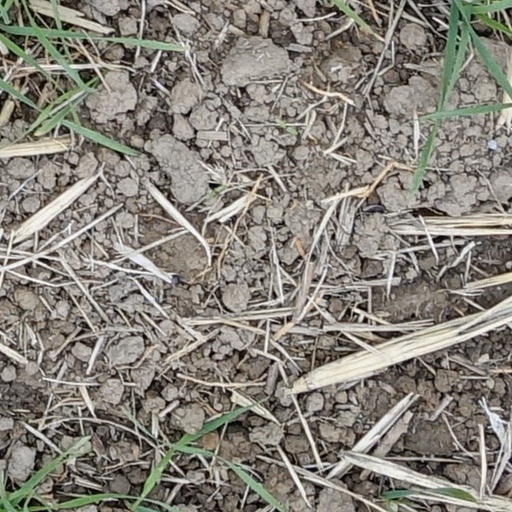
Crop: wheat